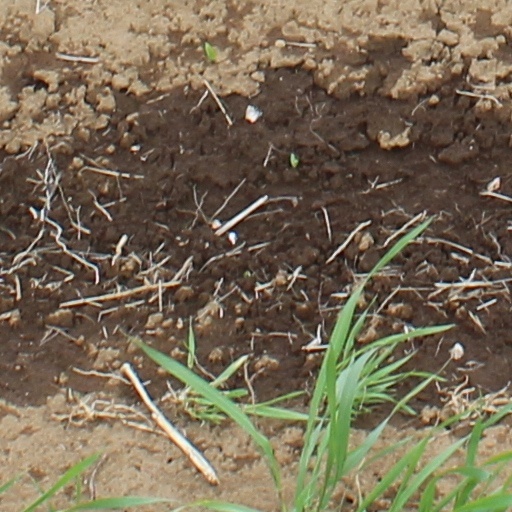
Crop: wheat